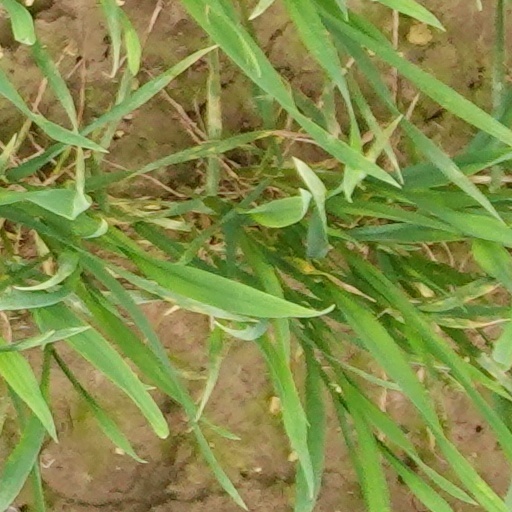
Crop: wheat